Lend Me Your Husband (1924 film)

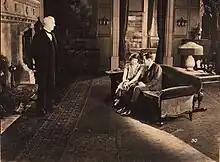

Lend Me Your Husband is a 1924 American silent drama film directed by Christy Cabanne and starring Doris Kenyon, David Powell, and Dolores Cassinelli.